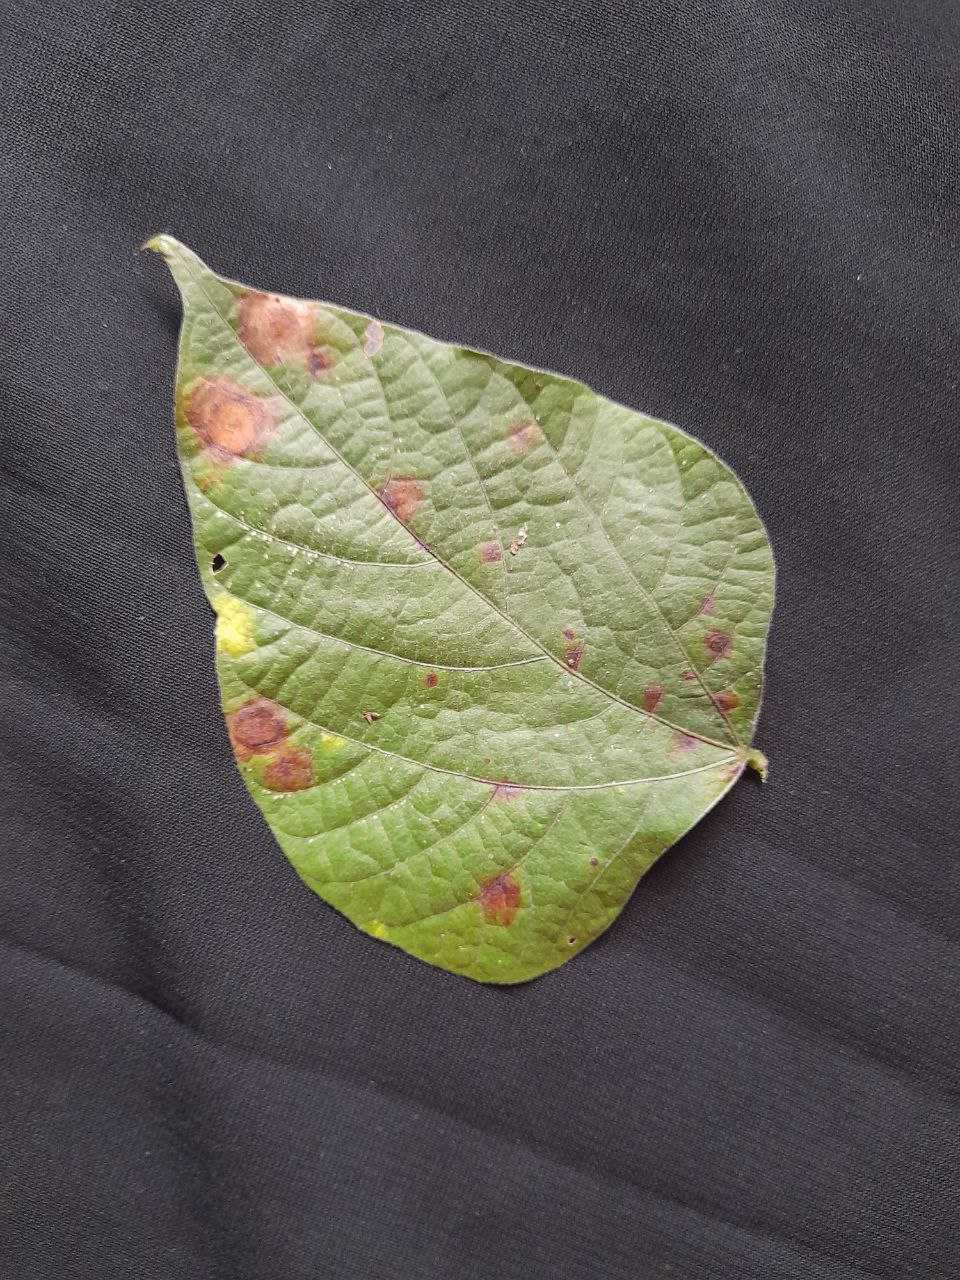
Crop: bean
Leaf condition: Rust